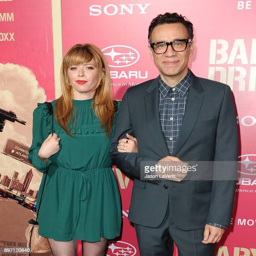
actor and comedian attend the premiere